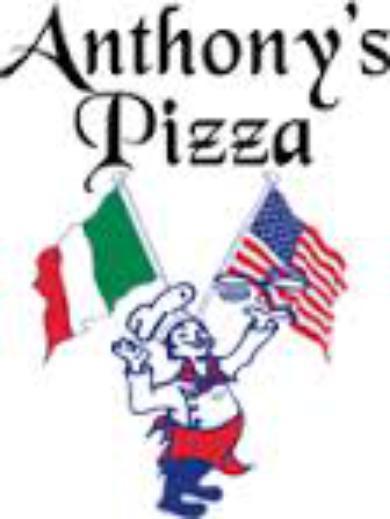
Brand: Anthony's Pizza
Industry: Food